Felix Locher

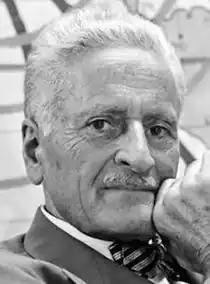
Publicity Photo of Felix Locher

Felix Maurice Locher (pronounced Lo-Shay) (July 16, 1882, Bern, Switzerland - March 13, 1969, California) was a Swiss actor and inventor and father of actor Jon Hall.